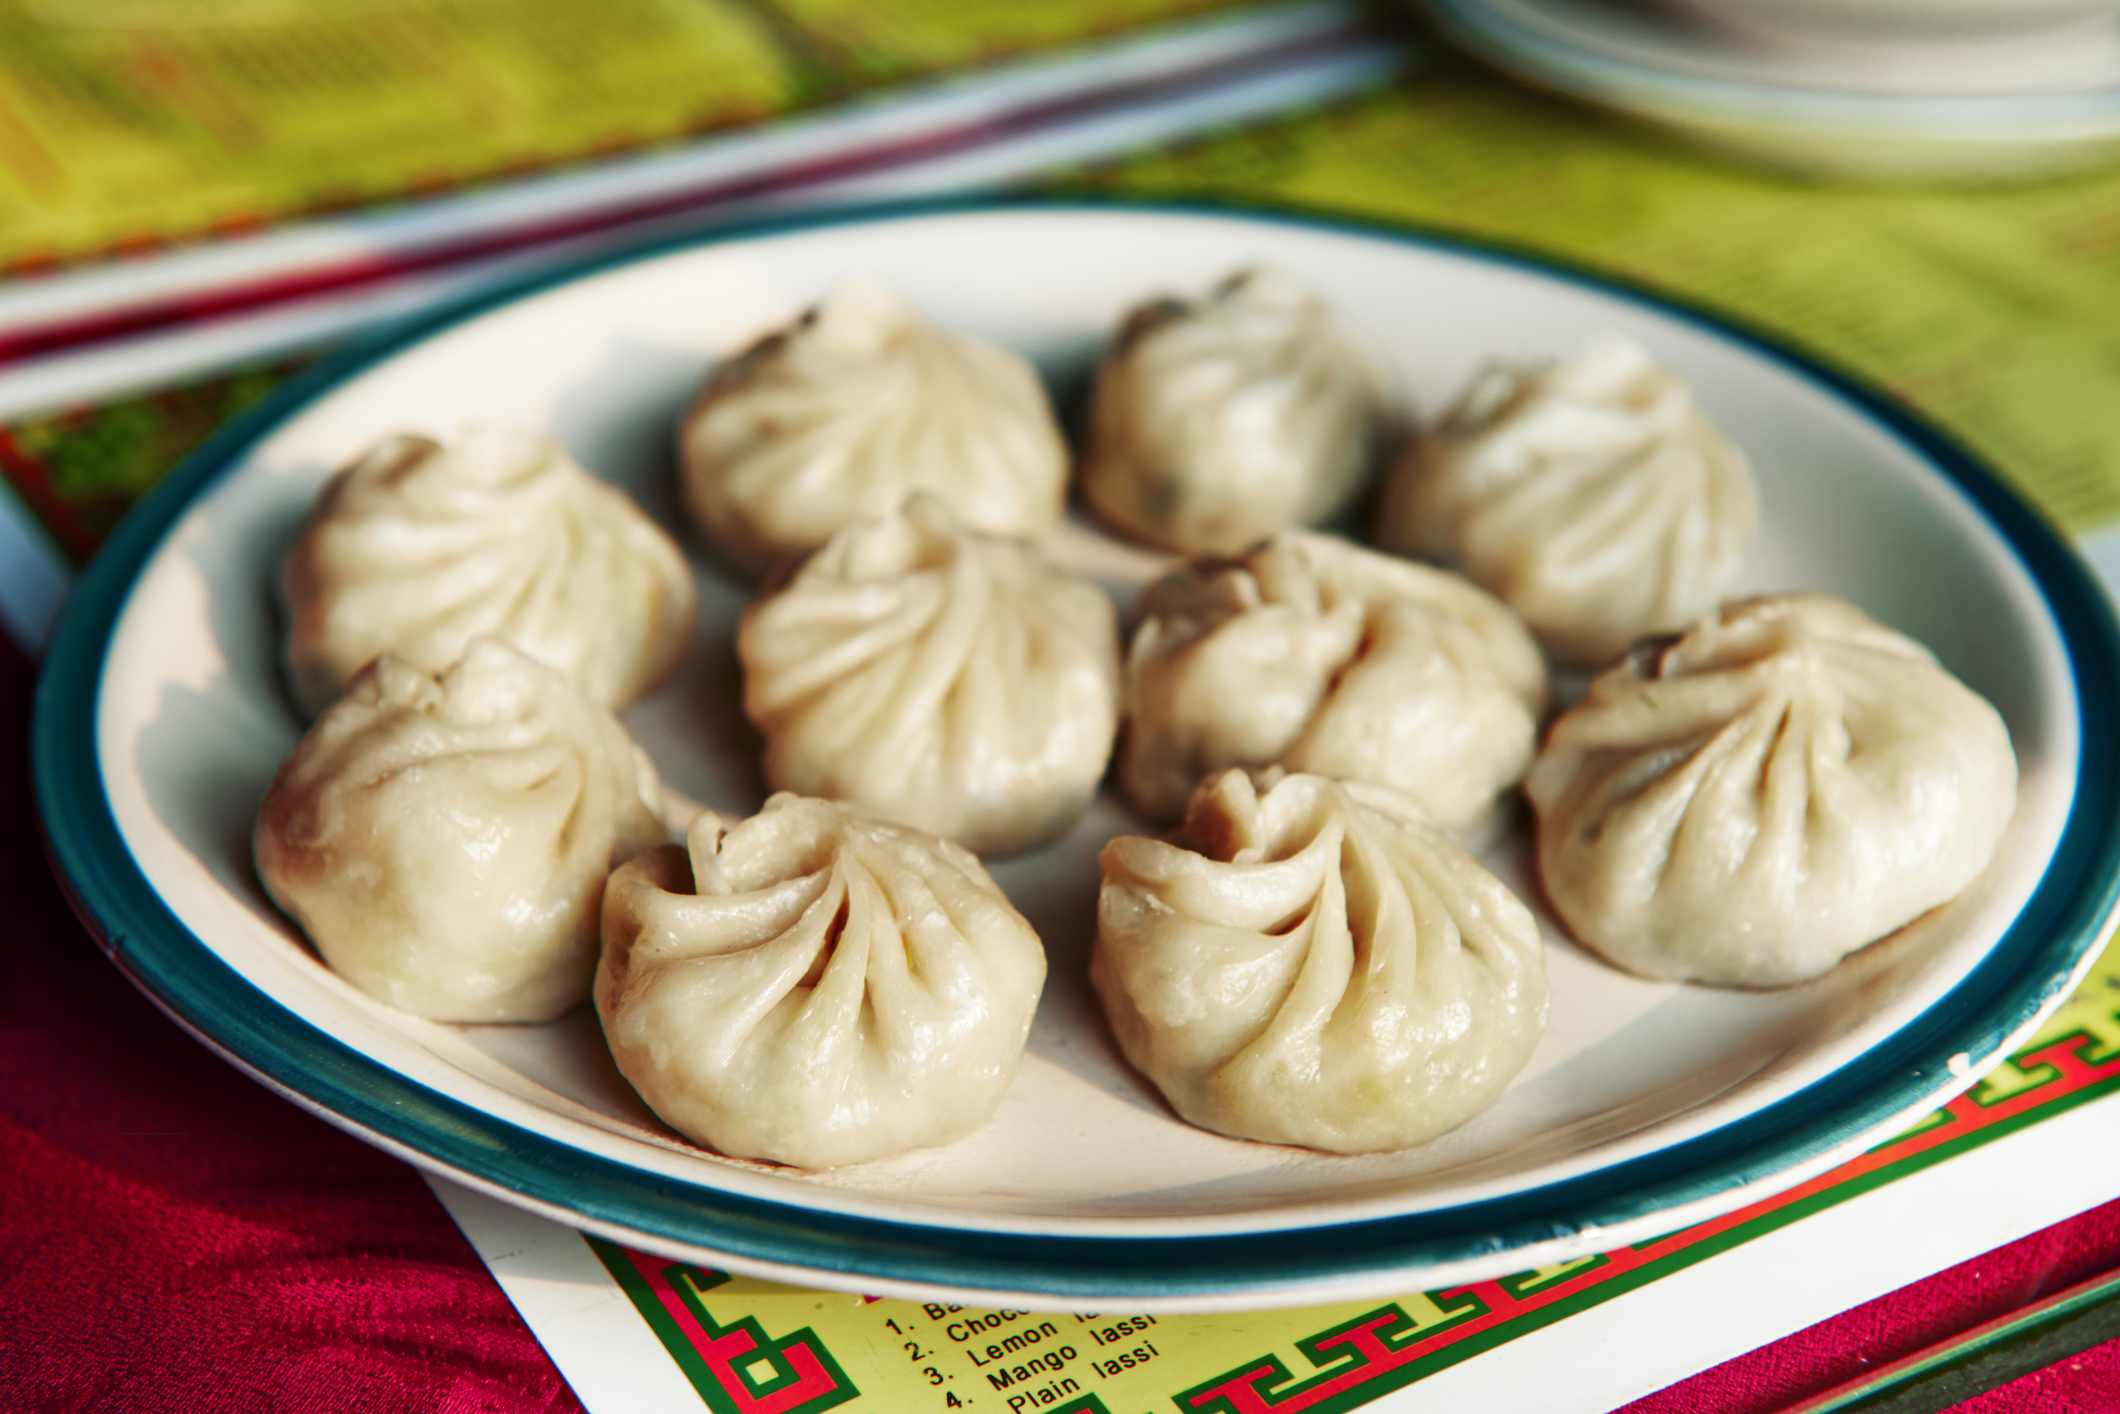
Dish: momos